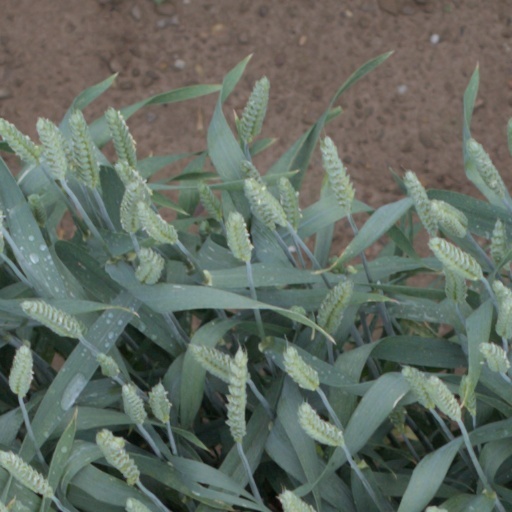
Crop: wheat